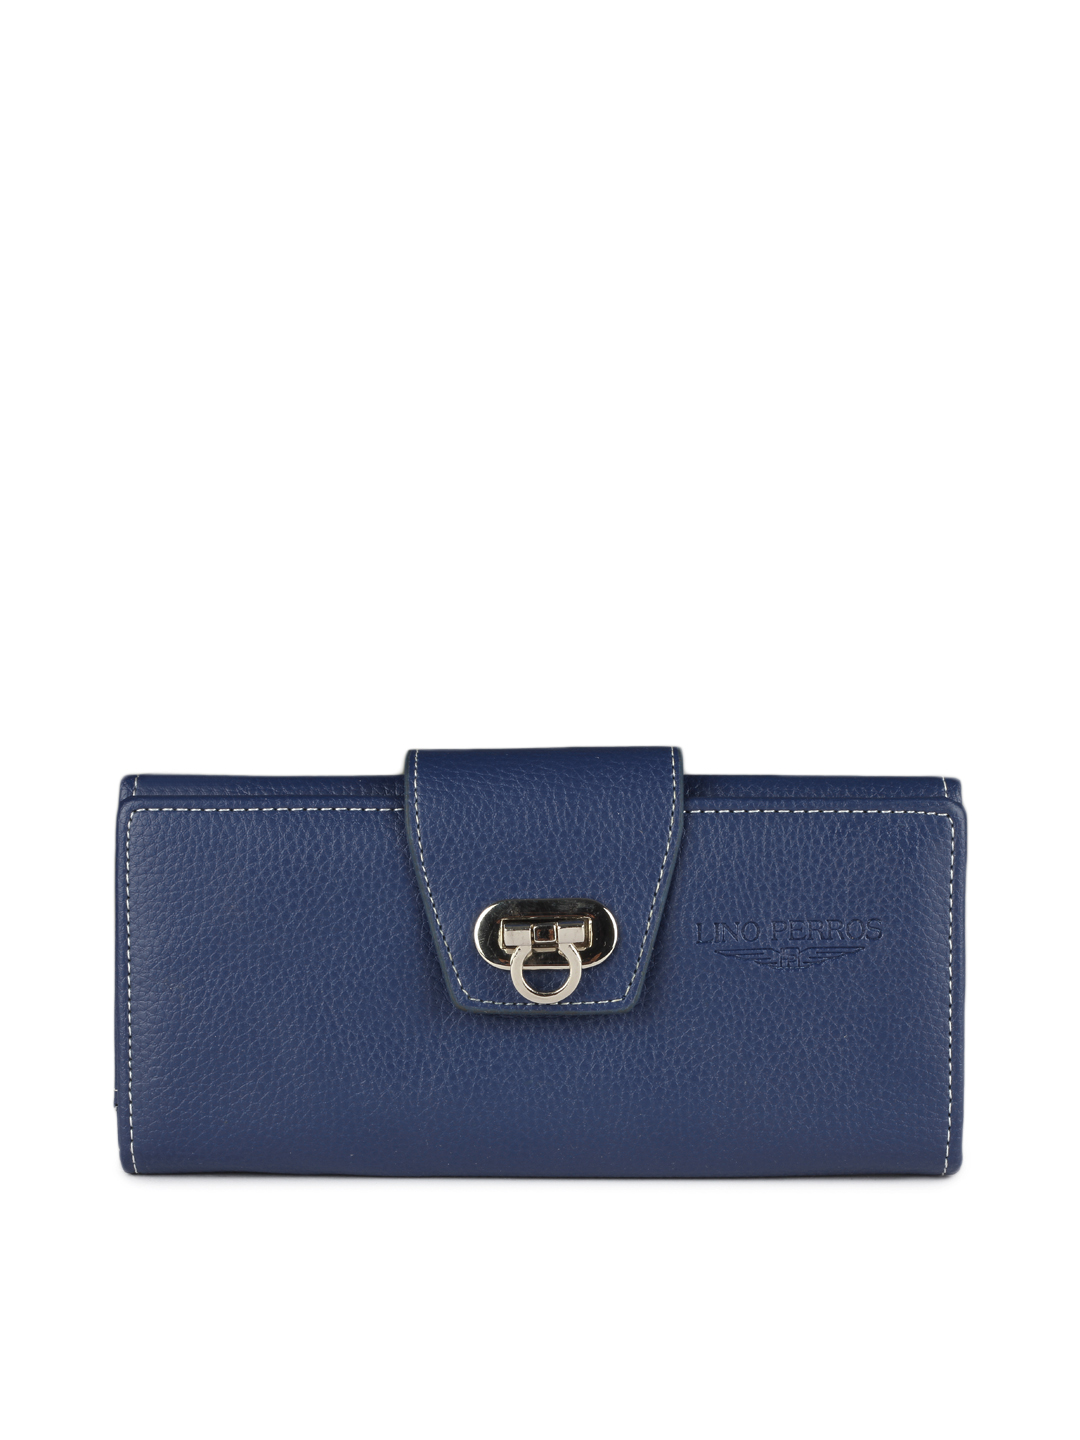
Lino Perros Women Blue Wallet
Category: Accessories / Wallets / Wallets
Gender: Women
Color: Blue
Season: Summer 2012
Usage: Casual